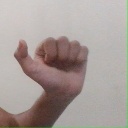
अक्षर: त